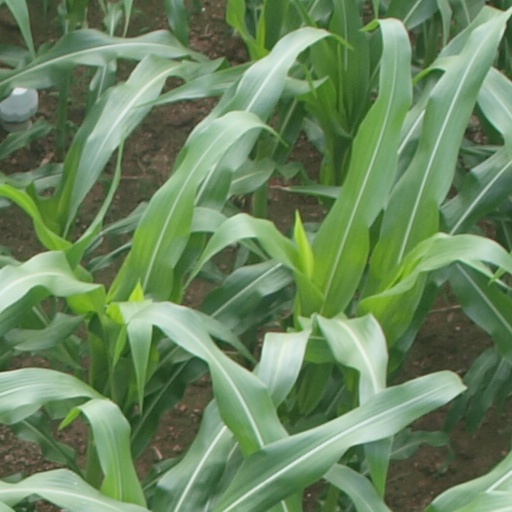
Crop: maize; corn